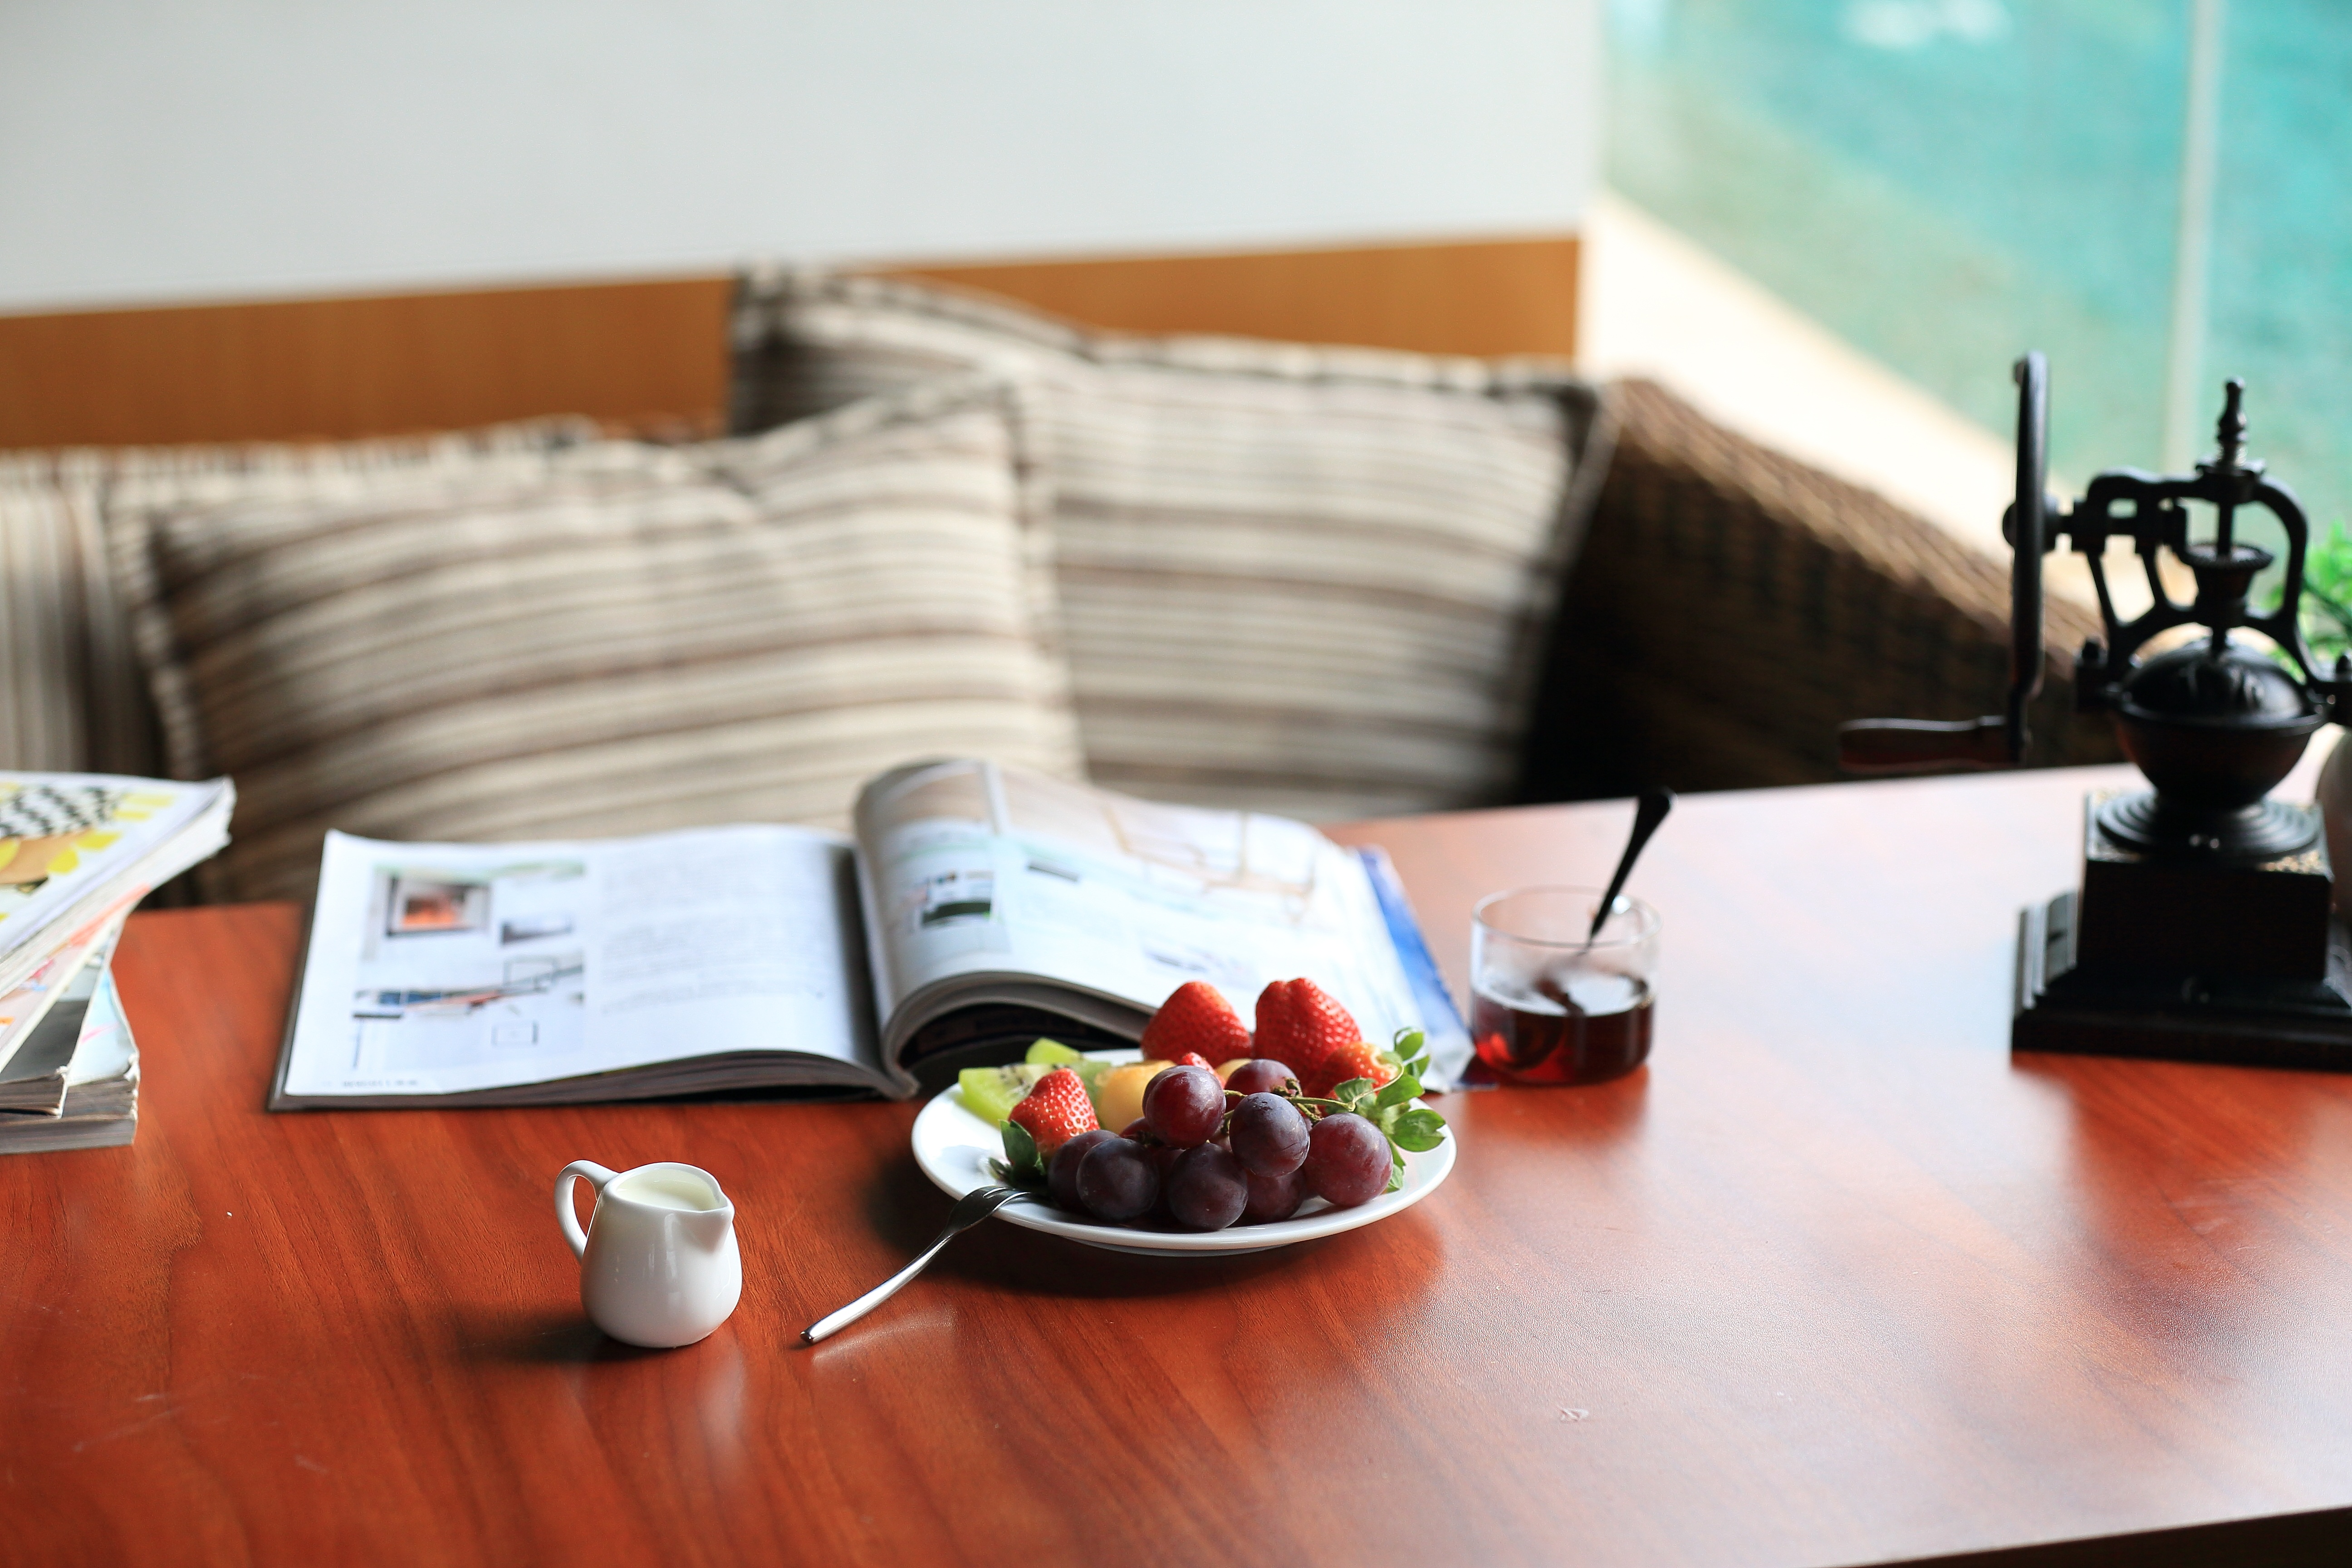
table, cafe, meal, room, art, design, afternoon, sense, dim sum